Sky position (RA, Dec in degrees): 223.794, 4.972
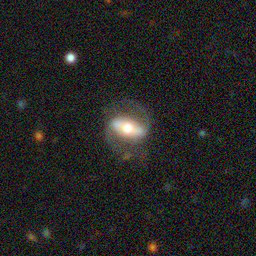
Galaxy morphology: Barred Spiral Galaxies